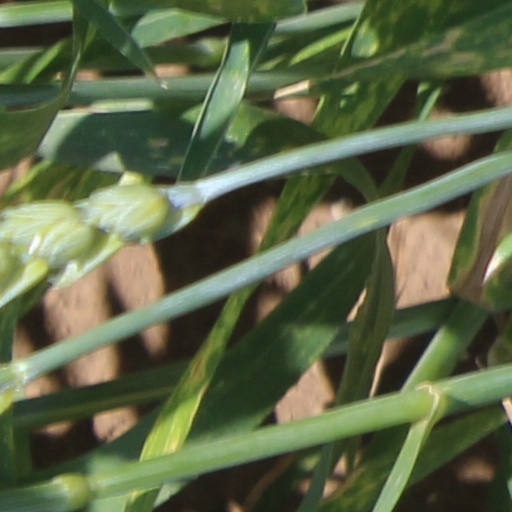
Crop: wheat